Thomas Haydock

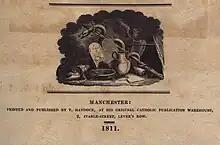
Publisher's Imprint: First edition of the Haydock Bible,1811

Production of the Bible would be delayed well beyond the original 1807 projected date. Thomas went to Dublin to settle some business affairs and to open a new establishment. He did not return to Manchester until 1810. In a peculiar turn of events, a competing Catholic Manchester publisher, Oswald Syers, had begun publishing his own Douay Bible in March 1811. Embarrassed by his delay, Haydock had to move quickly to begin his own edition four months later. Syers finished his edition first, by 1813. However, Haydock's more impressive edition, completed in 1814, quickly overtook it in popularity.